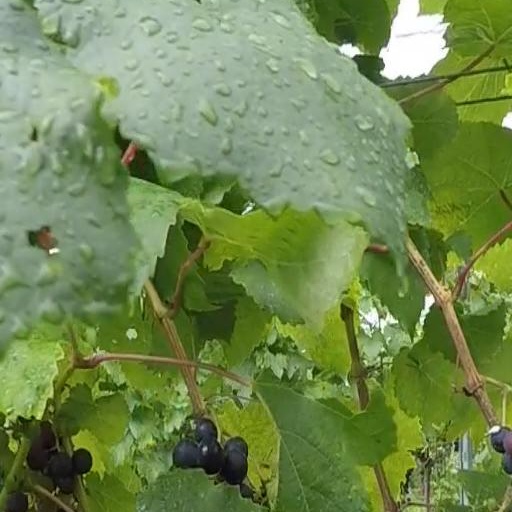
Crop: grape